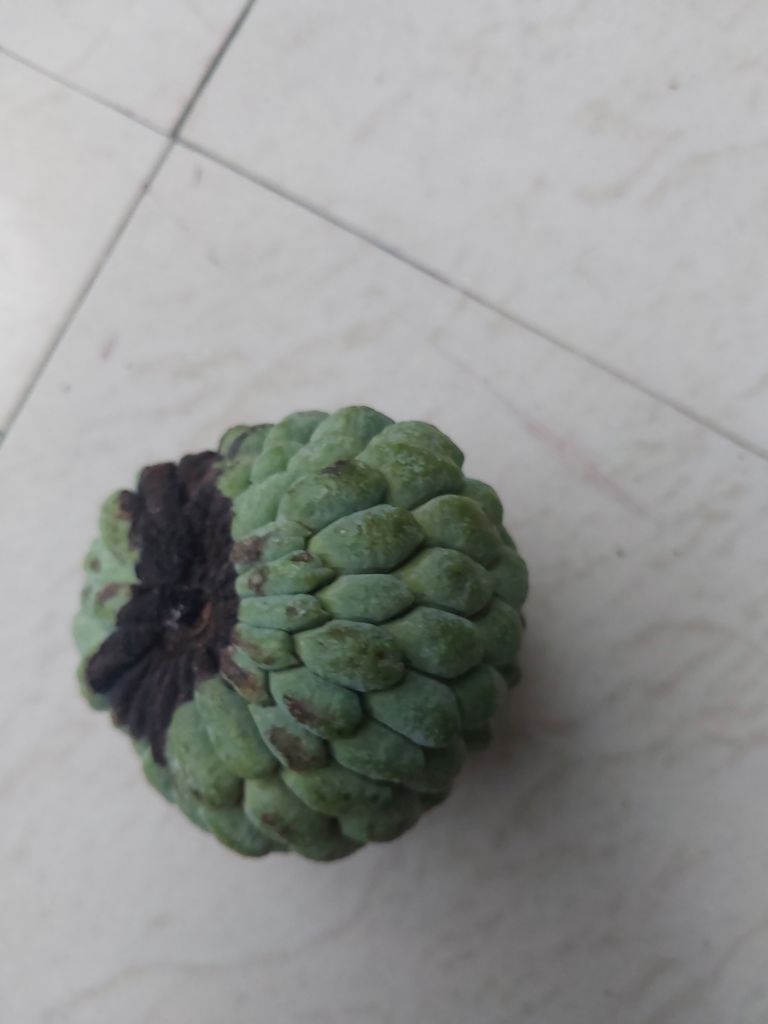
Disease label: Diplodia Rot